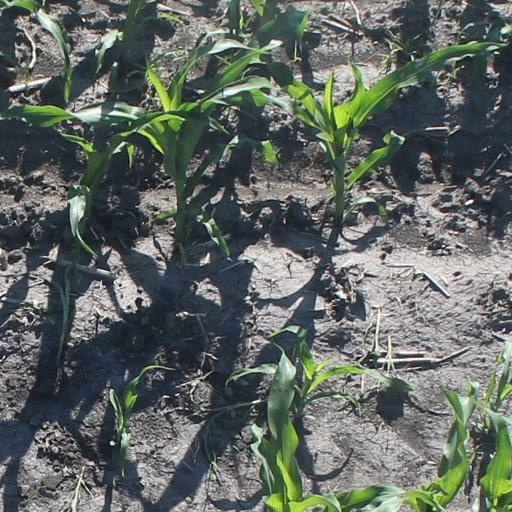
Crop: maize; corn